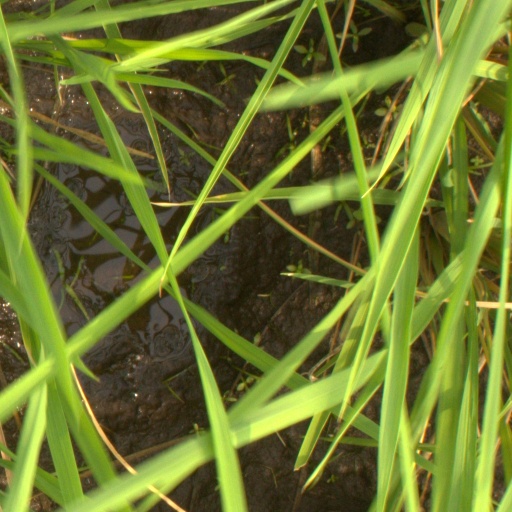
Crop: rice